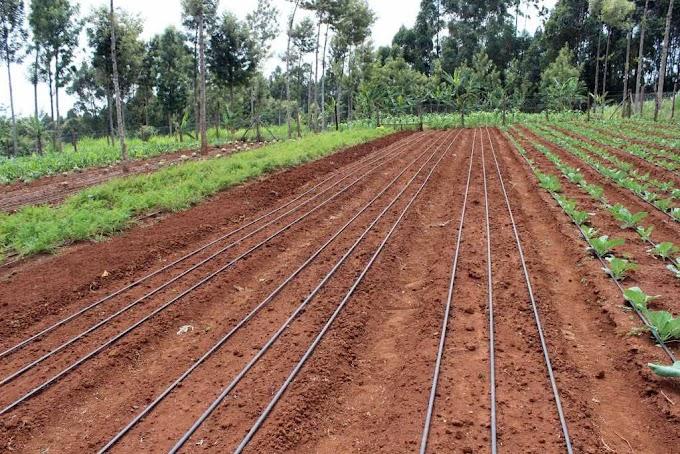
Shamba limelimwa kwa mistari mirefu.Mifumo ya umwagiliaji umewekwa chini.Udongo una rangi ya kahawia nyekundu.Kuna mimea midogo imepandwa upande mmoja.Mbali kidogo kuna miti mirefu na mimea mingine.